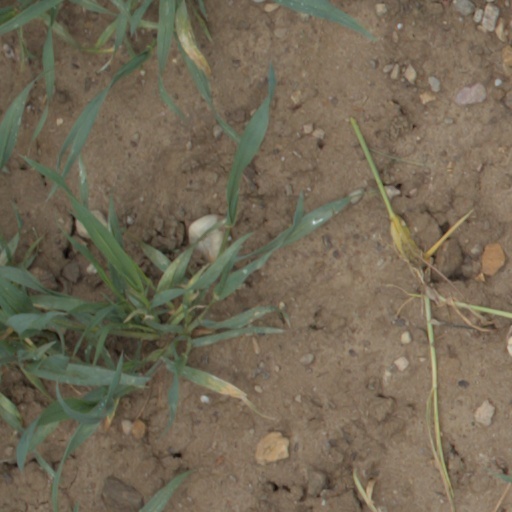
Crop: wheat